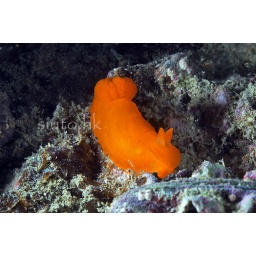
first try semi-dry, feel so warm in 19C water ^.^&amp;quot;hihi, miss orange ~~! &amp;quot;